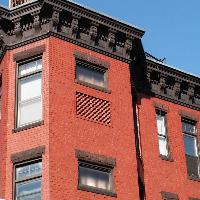
Weather: sun or clear